Morikami Park

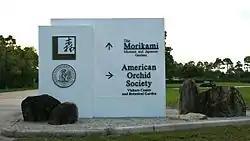
Entrance sign to Morikami Park

Morikami Park is a park in Palm Beach County, Florida. The park is named for George Morikami, a Japanese immigrant to Florida who donated the land for the park to the county. It is the site of the Morikami Museum and Japanese Gardens and includes picnic areas and playgrounds. The American Orchid Society Visitor Center and Botanical Garden also used to be located in the park, but the orchid collection was moved to Fairchild Tropical Botanic Garden in 2011, and the visitor center was sold.